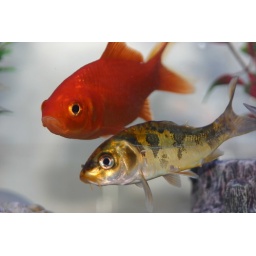
...''we re just two lost souls swimming in a fish bowl''...